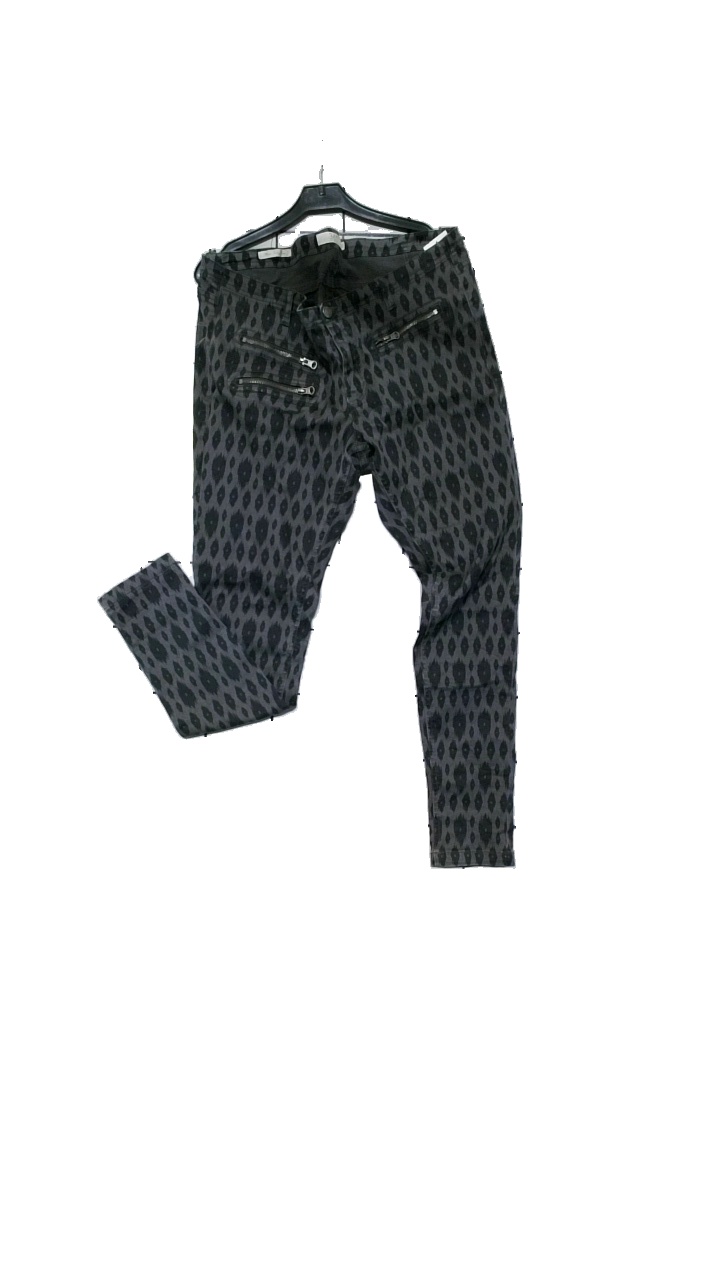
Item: Trousers (Ladies)
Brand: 365
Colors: Black, Grey, Multicolor
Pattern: Animal print
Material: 97% Cotton, 3%Elastane
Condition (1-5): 4
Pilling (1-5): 4
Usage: Reuse
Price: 50-100